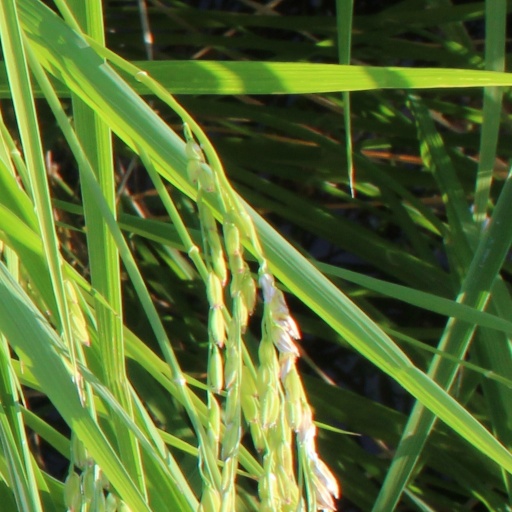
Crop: rice